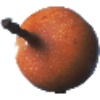
Label: granadilla